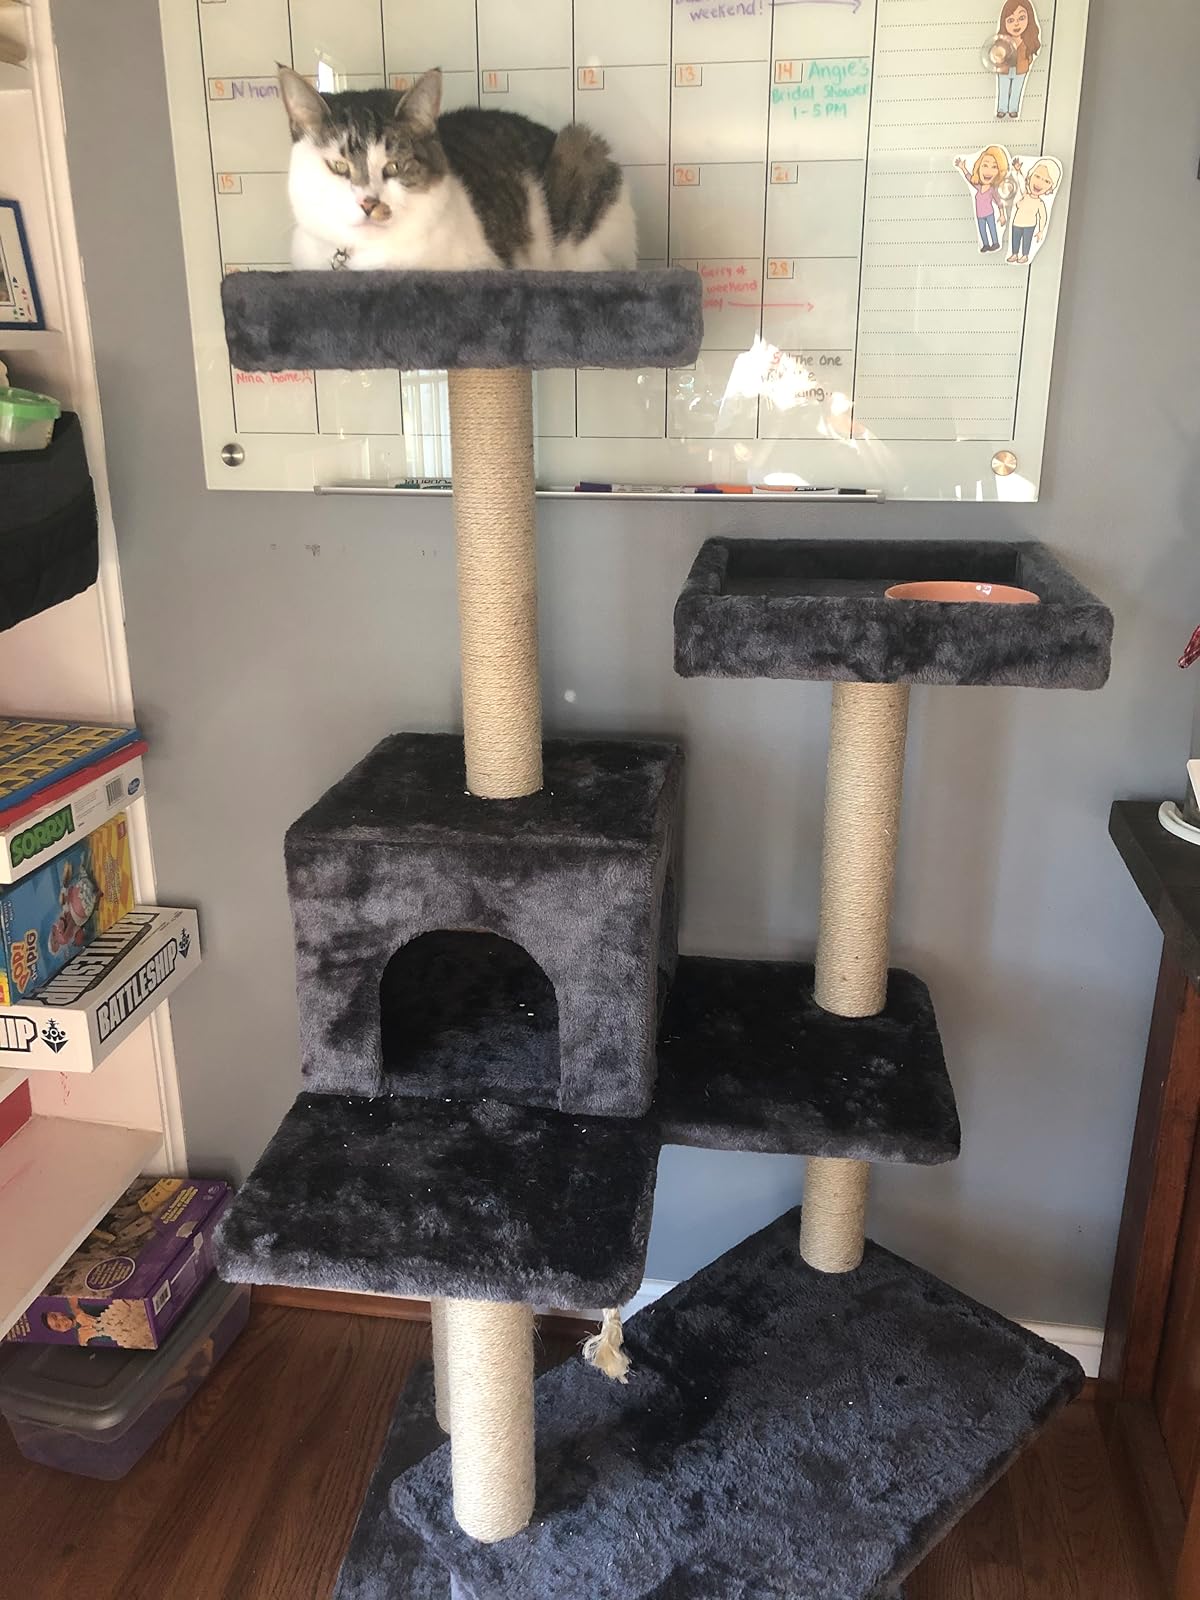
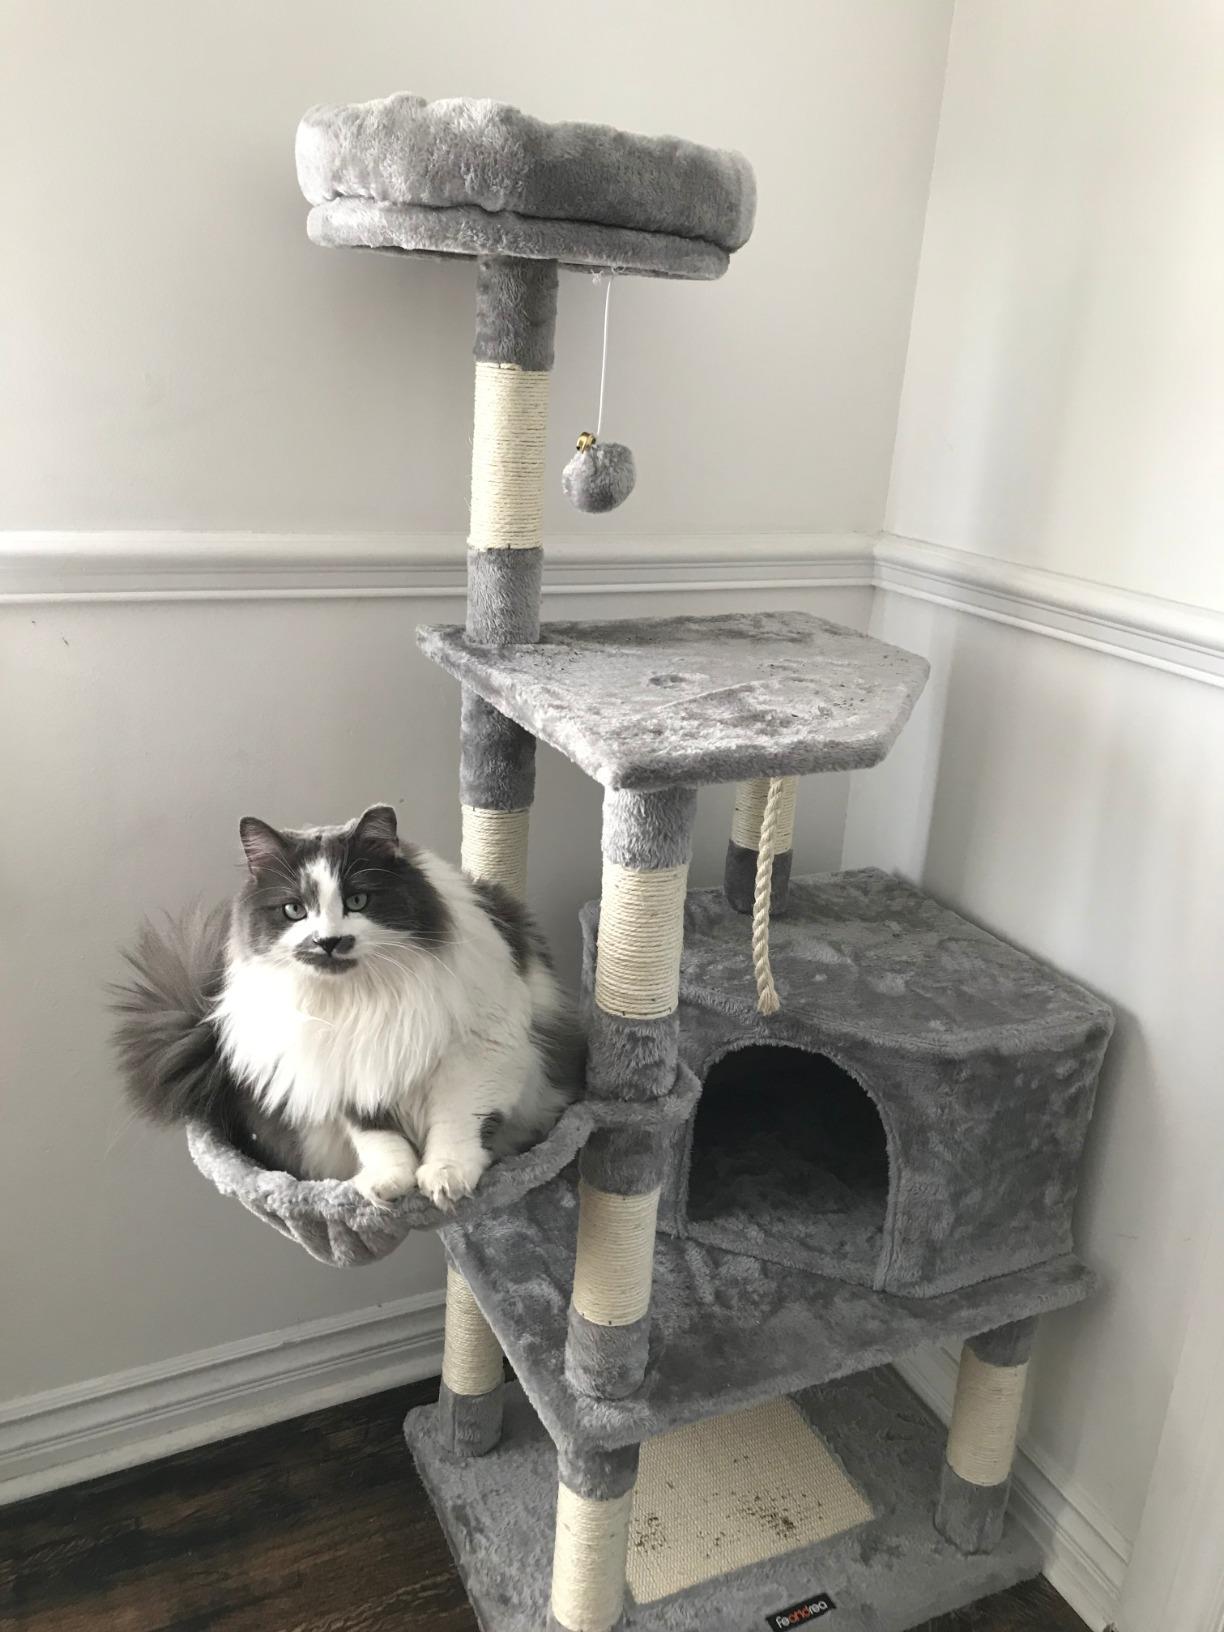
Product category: items_cat tree
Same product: no